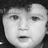
Emotion: neutral